Railways in Buckinghamshire

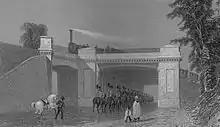
Denbigh Hall Bridge, in Buckinghamshire, was the terminus for several months before the line was completed north to Rugby

The railway boom of northern England led to the formation of the London and Birmingham Railway (L&BR) by Robert Stephenson in 1833, with the intention of meeting Joseph Locke's Grand Junction Railway at Birmingham, creating a north–south route. Though the rail line was initially planned to go through Buckingham, where carriage works would have been built, it was altered to Wolverton due to objection from the Duke of Buckingham. A line to Buckingham would later open in 1850. Construction of the L&BR began in November 1833 and the section from London Euston to Boxmoor in Hertfordshire opened in 1837. The line to Bletchley was completed by the summer of 1838; from there passengers took a stagecoach shuttle from a temporary station called to Rugby where the railway continued north. The line through what is now Milton Keynes opened several months later on 17 September 1838. Wolverton later became famous as the site of Wolverton railway works which produced rolling stock for over a century—the last new carriage was built there in 1962. The site now houses a supermarket.